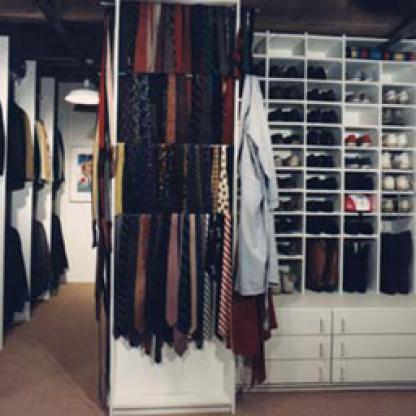
Scene: Indoor